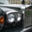
Label: automobile